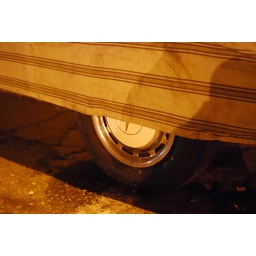
detail of a car covered with fabric parked on Sabri Abu 'Alam street in downtown Cairo